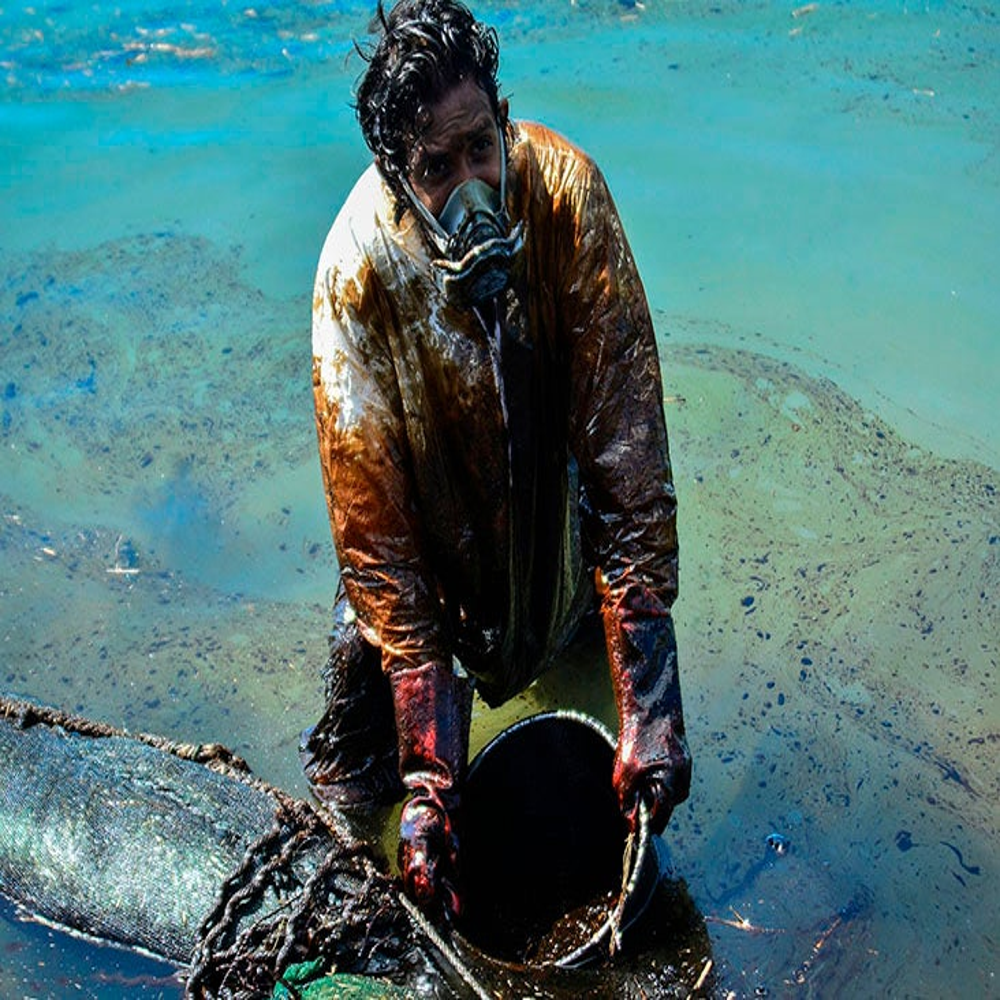
Body of water present: yes
Land polluted: no
Water polluted: yes
Pollution percentage: 100%